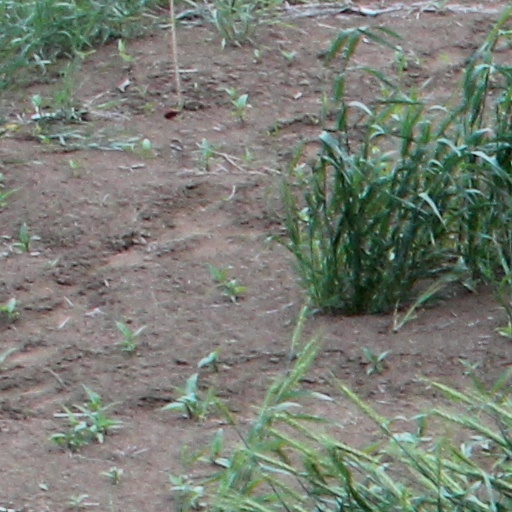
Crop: wheat